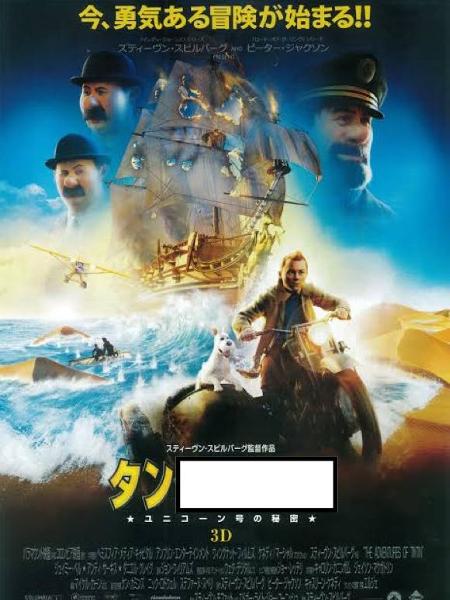
回答: ボ、ミテクル